Kamouraska, Quebec

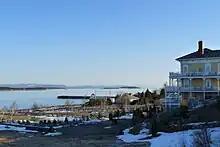
A panoramic view of the St. Lawrence in Kamouraska

The area was settled by French colonists in the late 17th century. In 1674 it was designated as the "Seigneury de Kamouraska", a constituent of the "Gouvernement de Québec" . There is a long tradition of eel fishing here. An interpretive centre on eel fishing is located in the village.